Walter White (Breaking Bad)

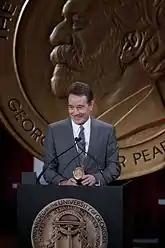
Bryan Cranston accepting the Peabody Award for "Breaking Bad" at the 73rd Annual Peabody Awards

Cranston has received various awards and nominations for his performance as Walter White. For the first three seasons, he won the Primetime Emmy Award for Outstanding Lead Actor in a Drama Series thrice consecutively, becoming the first actor to accomplish this feat since Bill Cosby for "I Spy". Cranston was also nominated in 2012 and 2013 for season four and the first half of season five, but lost out to Damian Lewis for "Homeland" and Jeff Daniels for "The Newsroom", respectively. He also won his fourth Primetime Emmy Award for Outstanding Lead Actor in a Drama Series, at the 66th Primetime Emmy Awards.